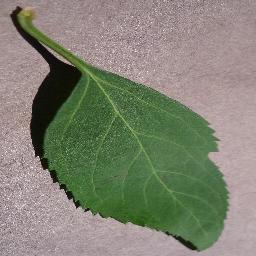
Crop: cherry
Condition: (including_sour)_healthy